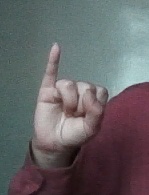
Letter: meem